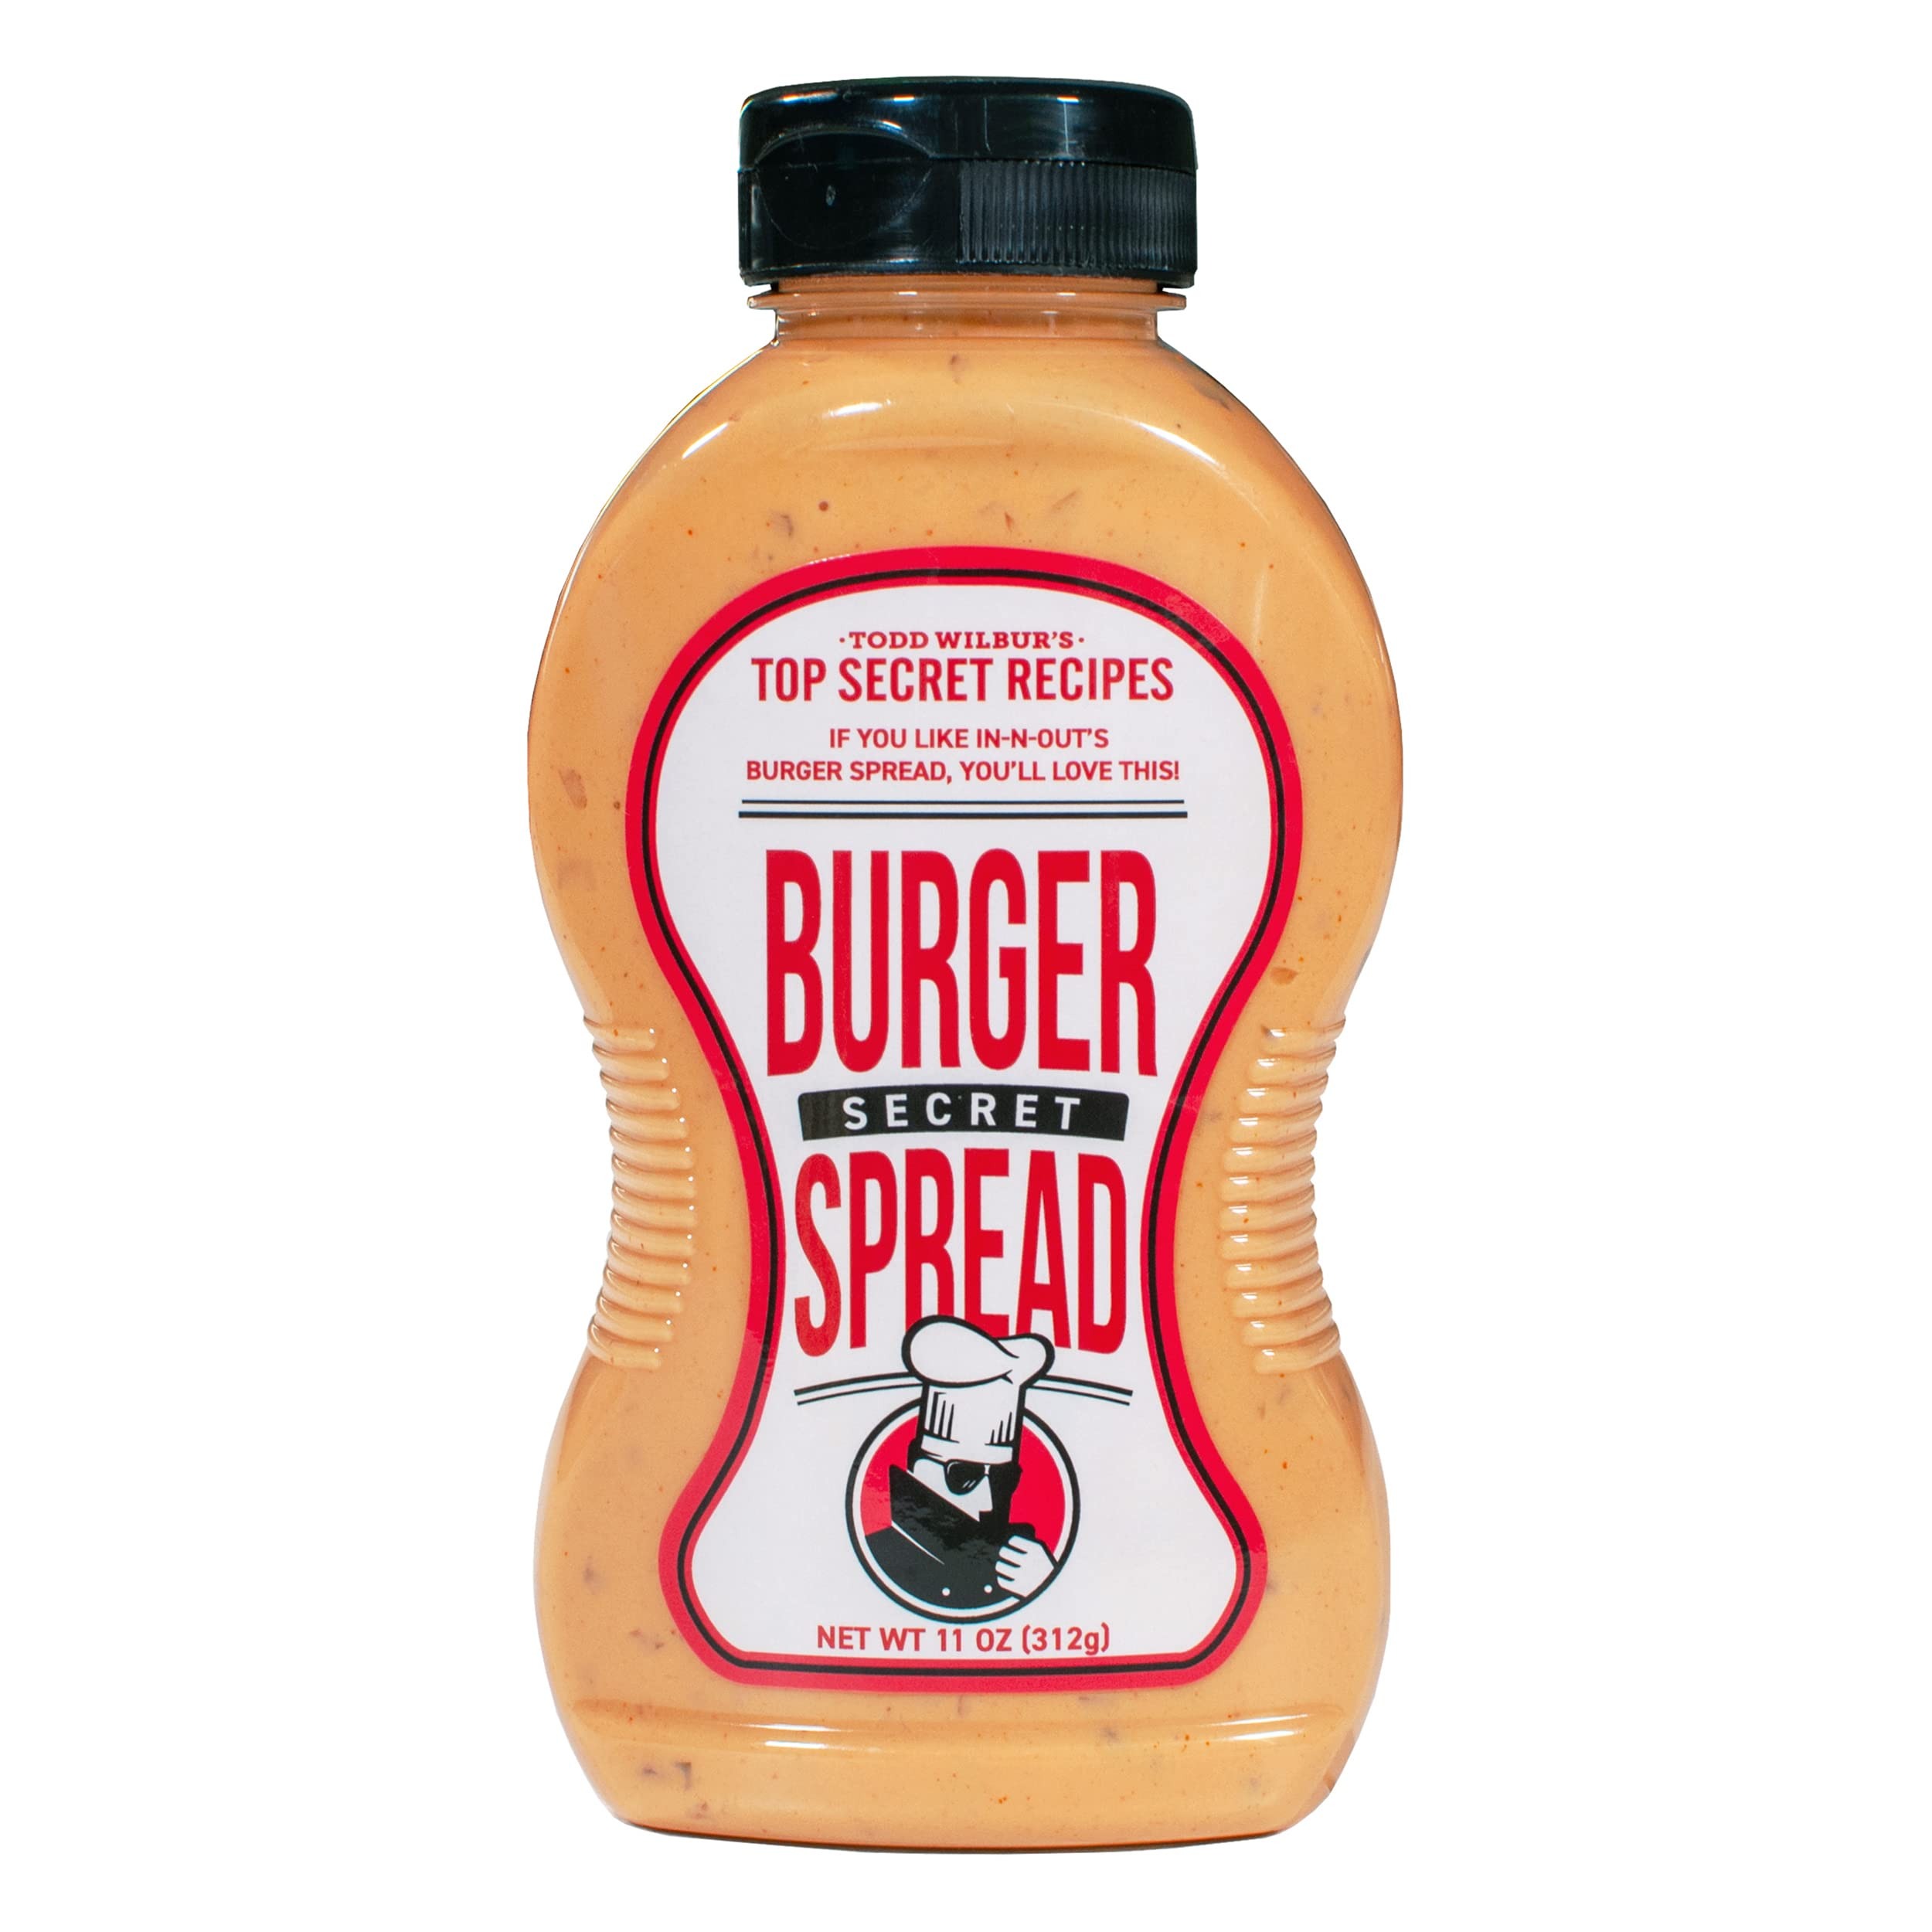
Item Name: Todd Wilbur's Top Secret Burger Secret Spread (Like In-N-Out Burger Sauce) - Use on Burgers, Sandwiches, and Wraps - MSG & Gluten-Free, 11 Oz
Bullet Point 1: INSPIRED BY A CALIFORNIA CLASSIC: If you like the iconic burger sauce from In-N-Out, you’ll love our Top Secret Recipes Burger Secret Spread
Bullet Point 2: A FAMILIAR BOOST OF FLAVOR WITH EVERY BITE Enjoy famous restaurant flavor at home anytime
Bullet Point 3: THE TASTE OF A DRIVE-THRU FAVORITE: Developed by world-famous food hacker Todd Wilbur, this flavorful sauce mimics the great taste of In-N-Out's beloved burger spread.
Bullet Point 4: SIGNATURE RESTAURANT FLAVORS: Easily re-create restaurant-quality meals at home with our amazing burger spread. The secret to great homemade burgers
Bullet Point 5: AUTHENTIC TASTE, AMERICAN MADE: Our Top Secret Recipes Burger Secret Spread is MSG, gluten-free, keto-friendly, and produced in the USA
Bullet Point 6: FOOD INSPIRATION FROM THE MIND OF TODD WILBUR: The host of CMT’s “Top Secret Recipe” with over 6 million cookbooks sold, Todd Wilbur has been decoding the secret recipes of your favorite foods for over 30 years
Product Description: If you like In-N-Out’s iconic burger sauce, you’ll love our Top Secret Recipes Burger Secret Spread. Enjoy famous restaurant flavor at home anytime. Developed by world-renowned food hacker Todd Wilbur, this delicious sauce mimics the great taste of In-N-Out's beloved burger spread. Our Top Secret Recipes Burger Secret Spread is MSG and gluten-free, keto-friendly, and produced in the USA. Todd Wilbur is the host of CMT’s “Top Secret Recipe” with over 6 million cookbooks sold. He has been decoding the secret recipes of your favorite foods for over 30 years.
Value: 11.0
Unit: Ounce

Price: 9.05